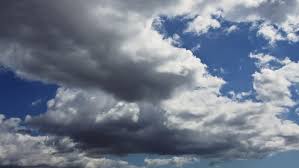
Weather: cloudy or overcast